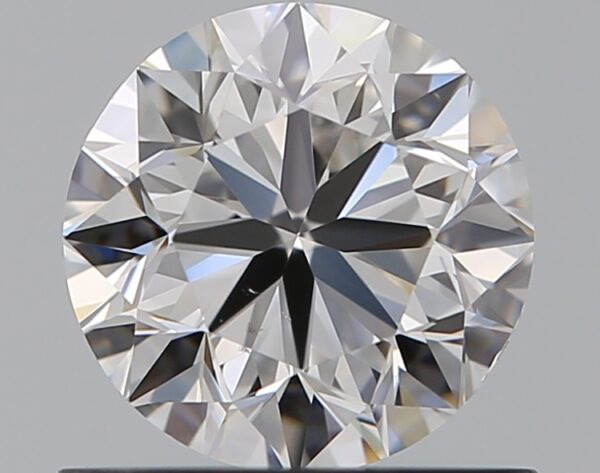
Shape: round
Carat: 0.8
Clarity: VS2
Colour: F
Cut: VG
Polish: EX
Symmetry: VG
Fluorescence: N
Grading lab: GIA
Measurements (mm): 5.73 x 5.8 x 3.73